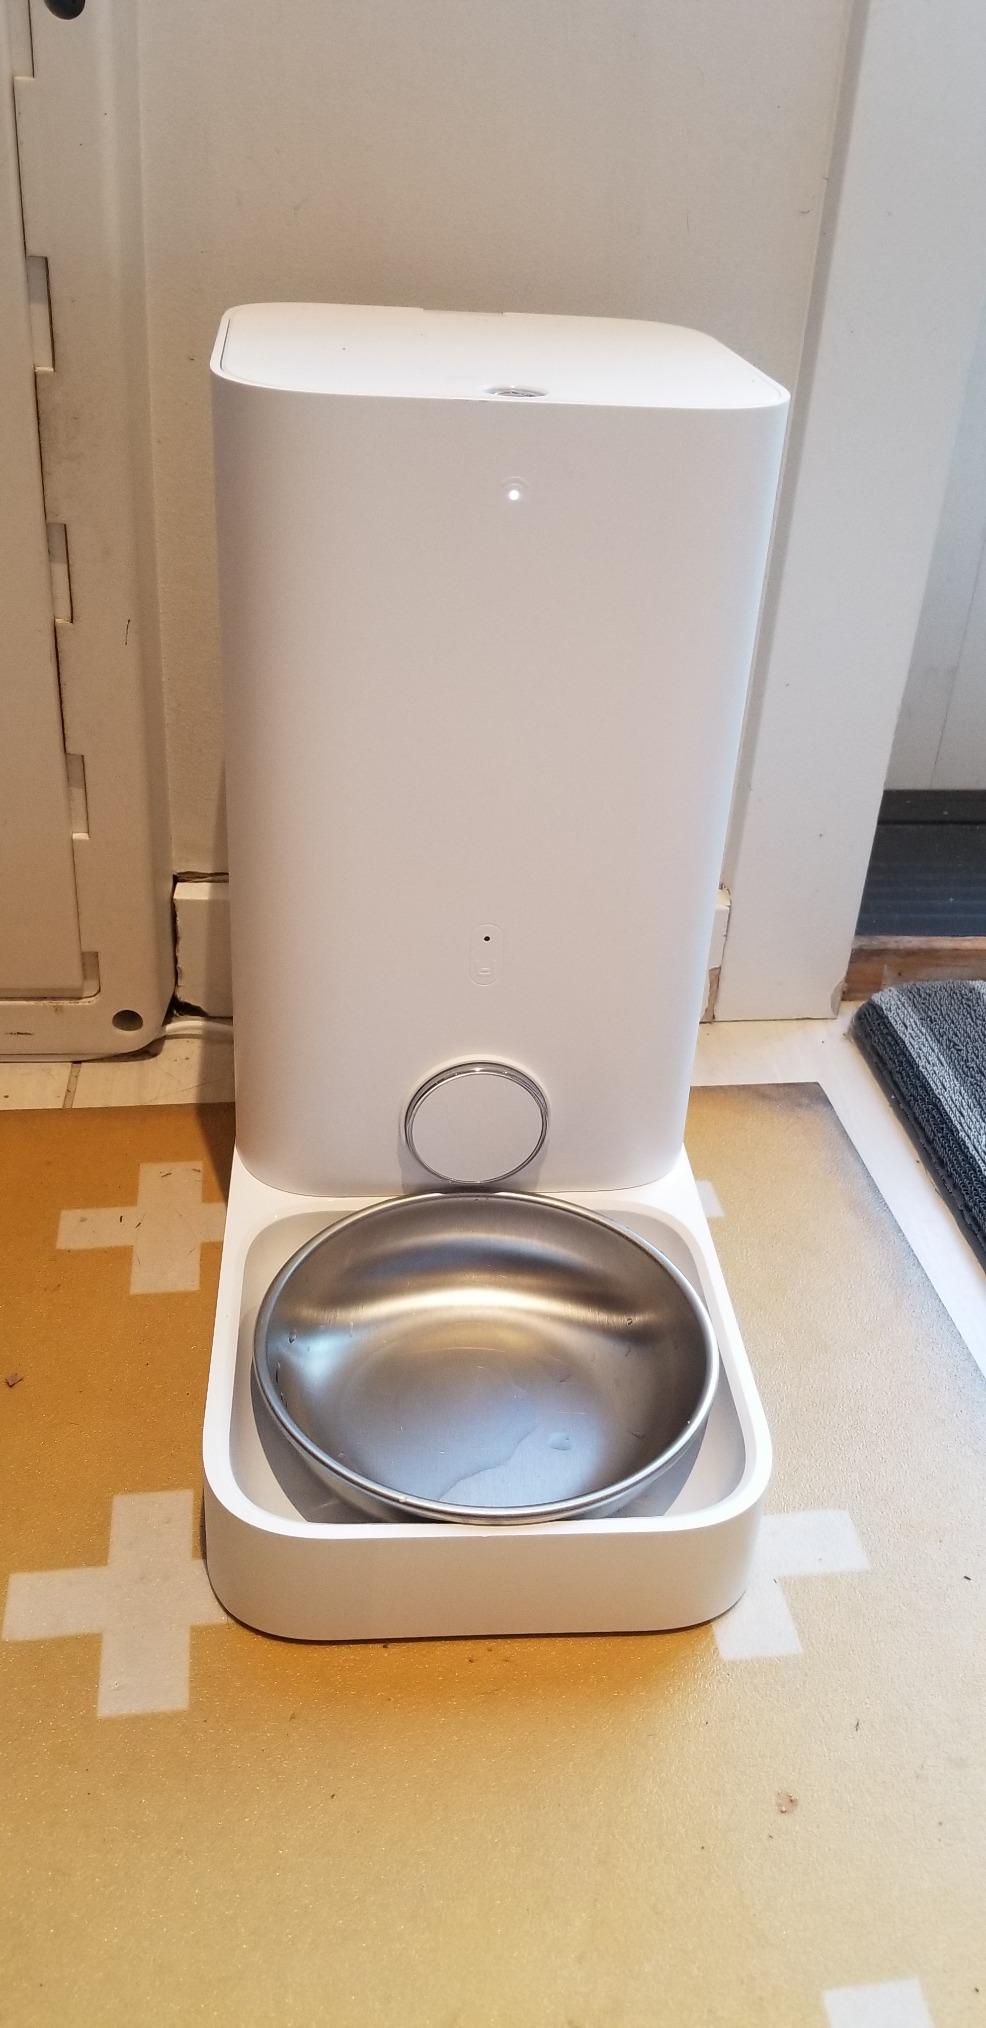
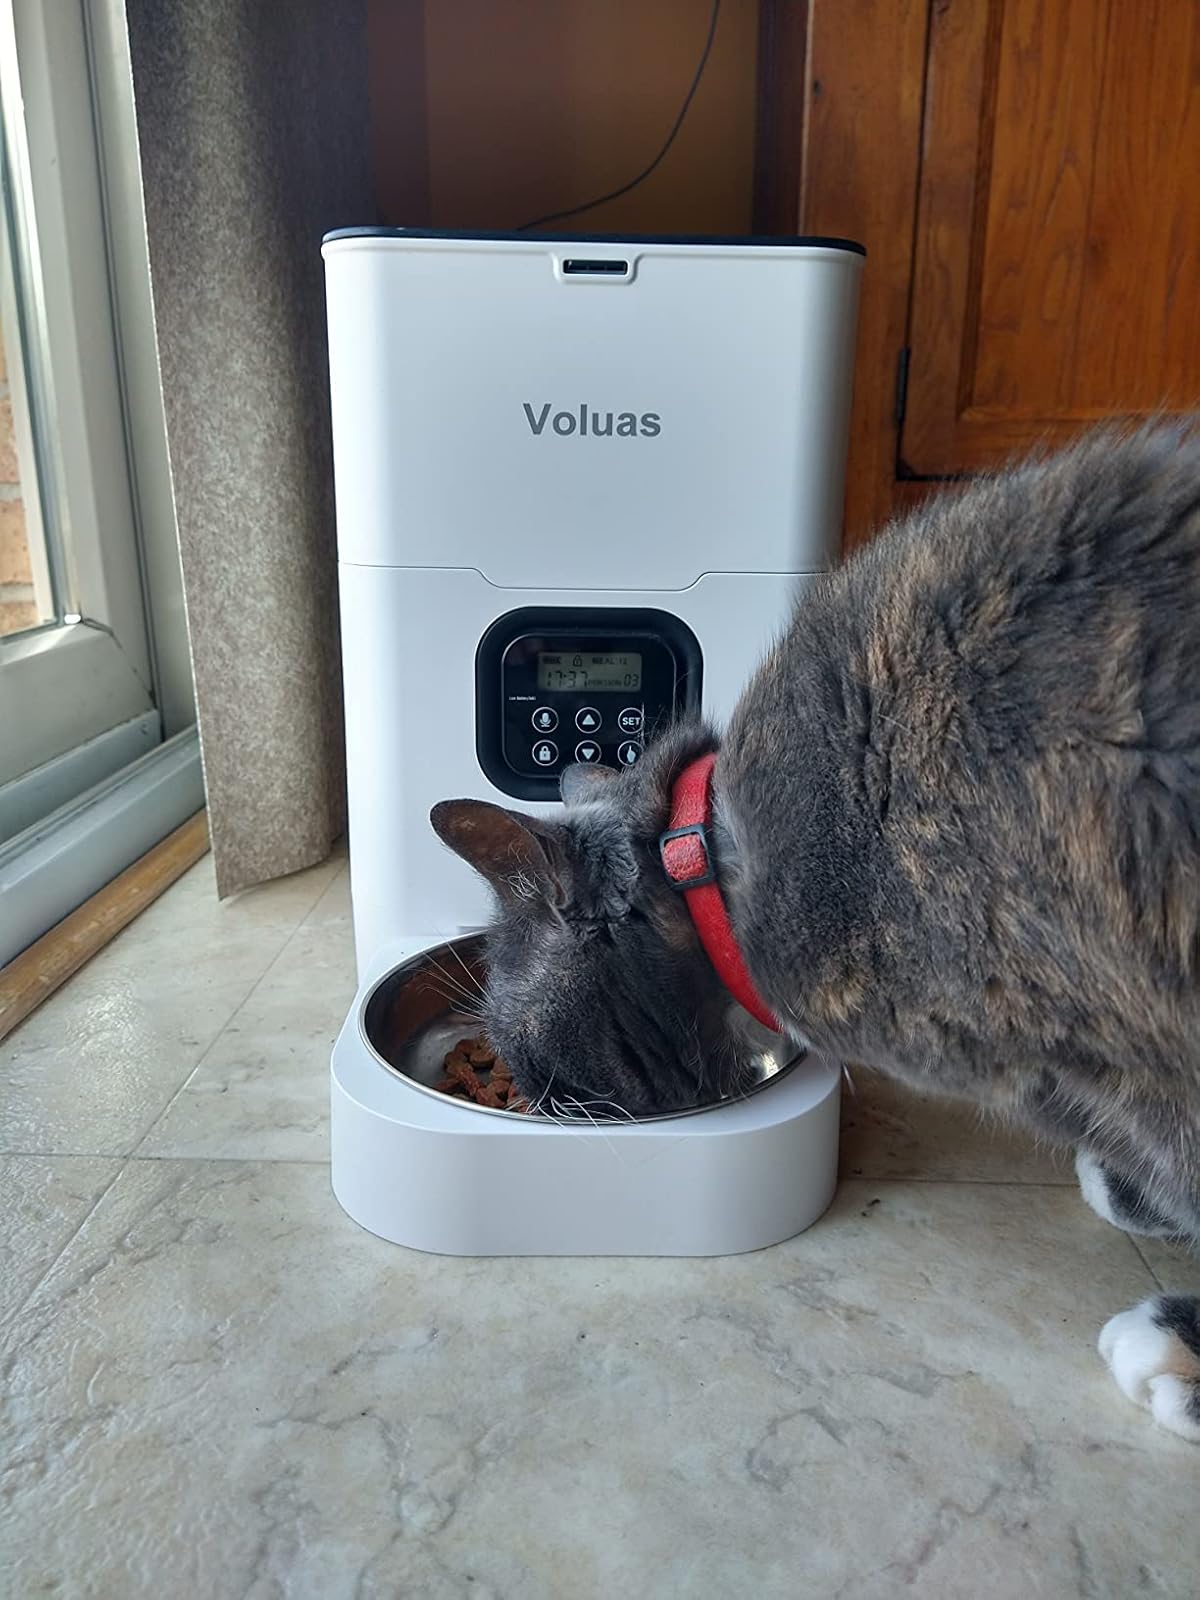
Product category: items_feeder
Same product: no